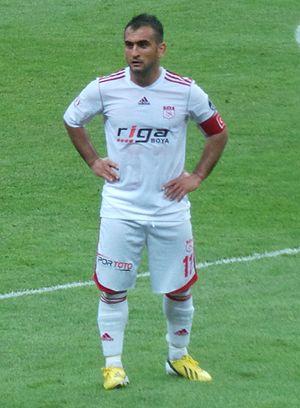
Erman Kılıç, né le 20 septembre 1983 à Erzincan, est un joueur de football turc évoluant au poste de milieu de terrain gauche et droit.